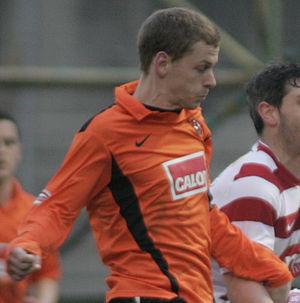
Scott Robertson est un footballeur écossais né le 4 avril 1985 à Dundee.